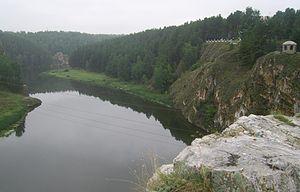
L'Isset est une rivière de Russie, qui prend sa source dans le lac Issetskoïe et se jette dans la rivière Tobol. Elle traverse les oblasts de Sverdlovsk, de Kourgan et de Tioumen.